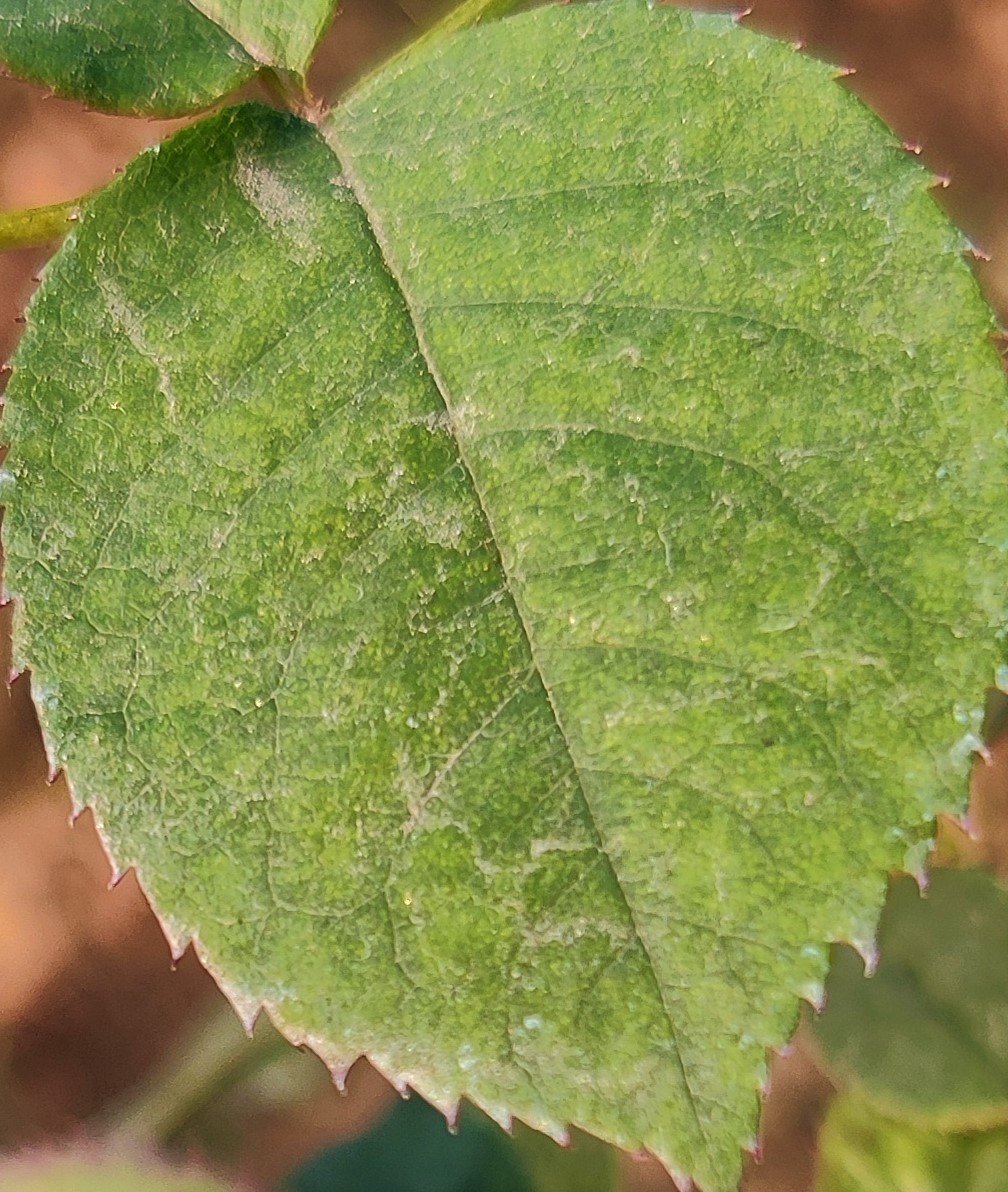
Label: Fresh Leaf